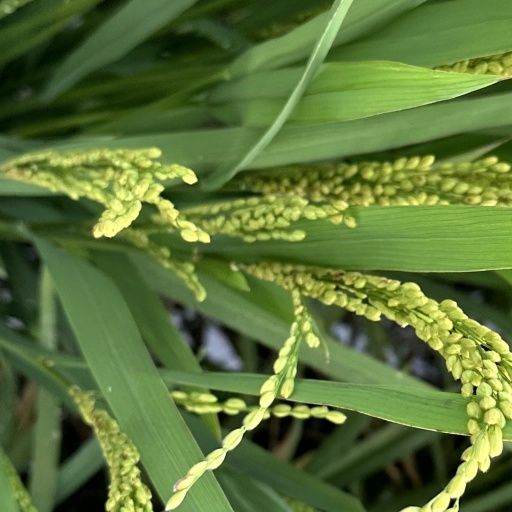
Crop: rice